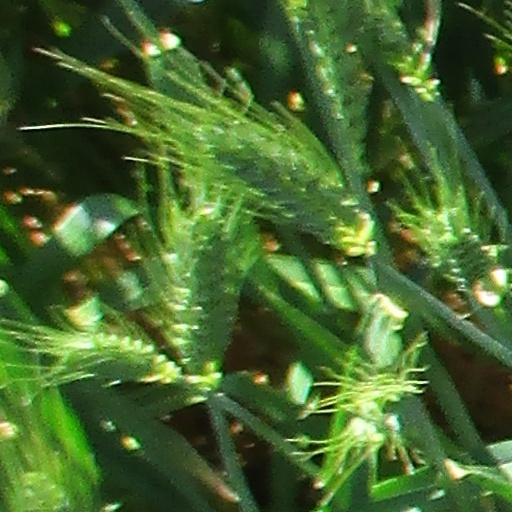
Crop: wheat